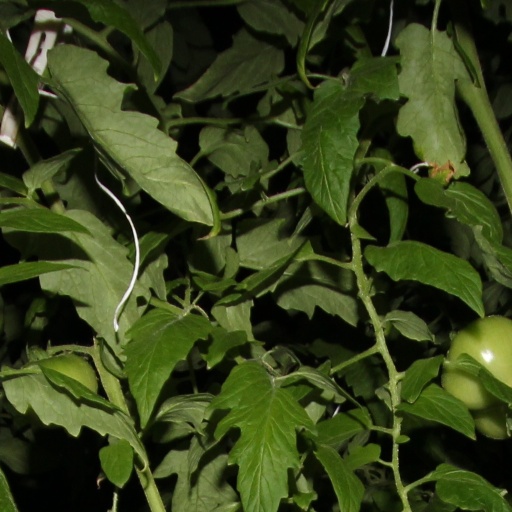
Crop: tomato